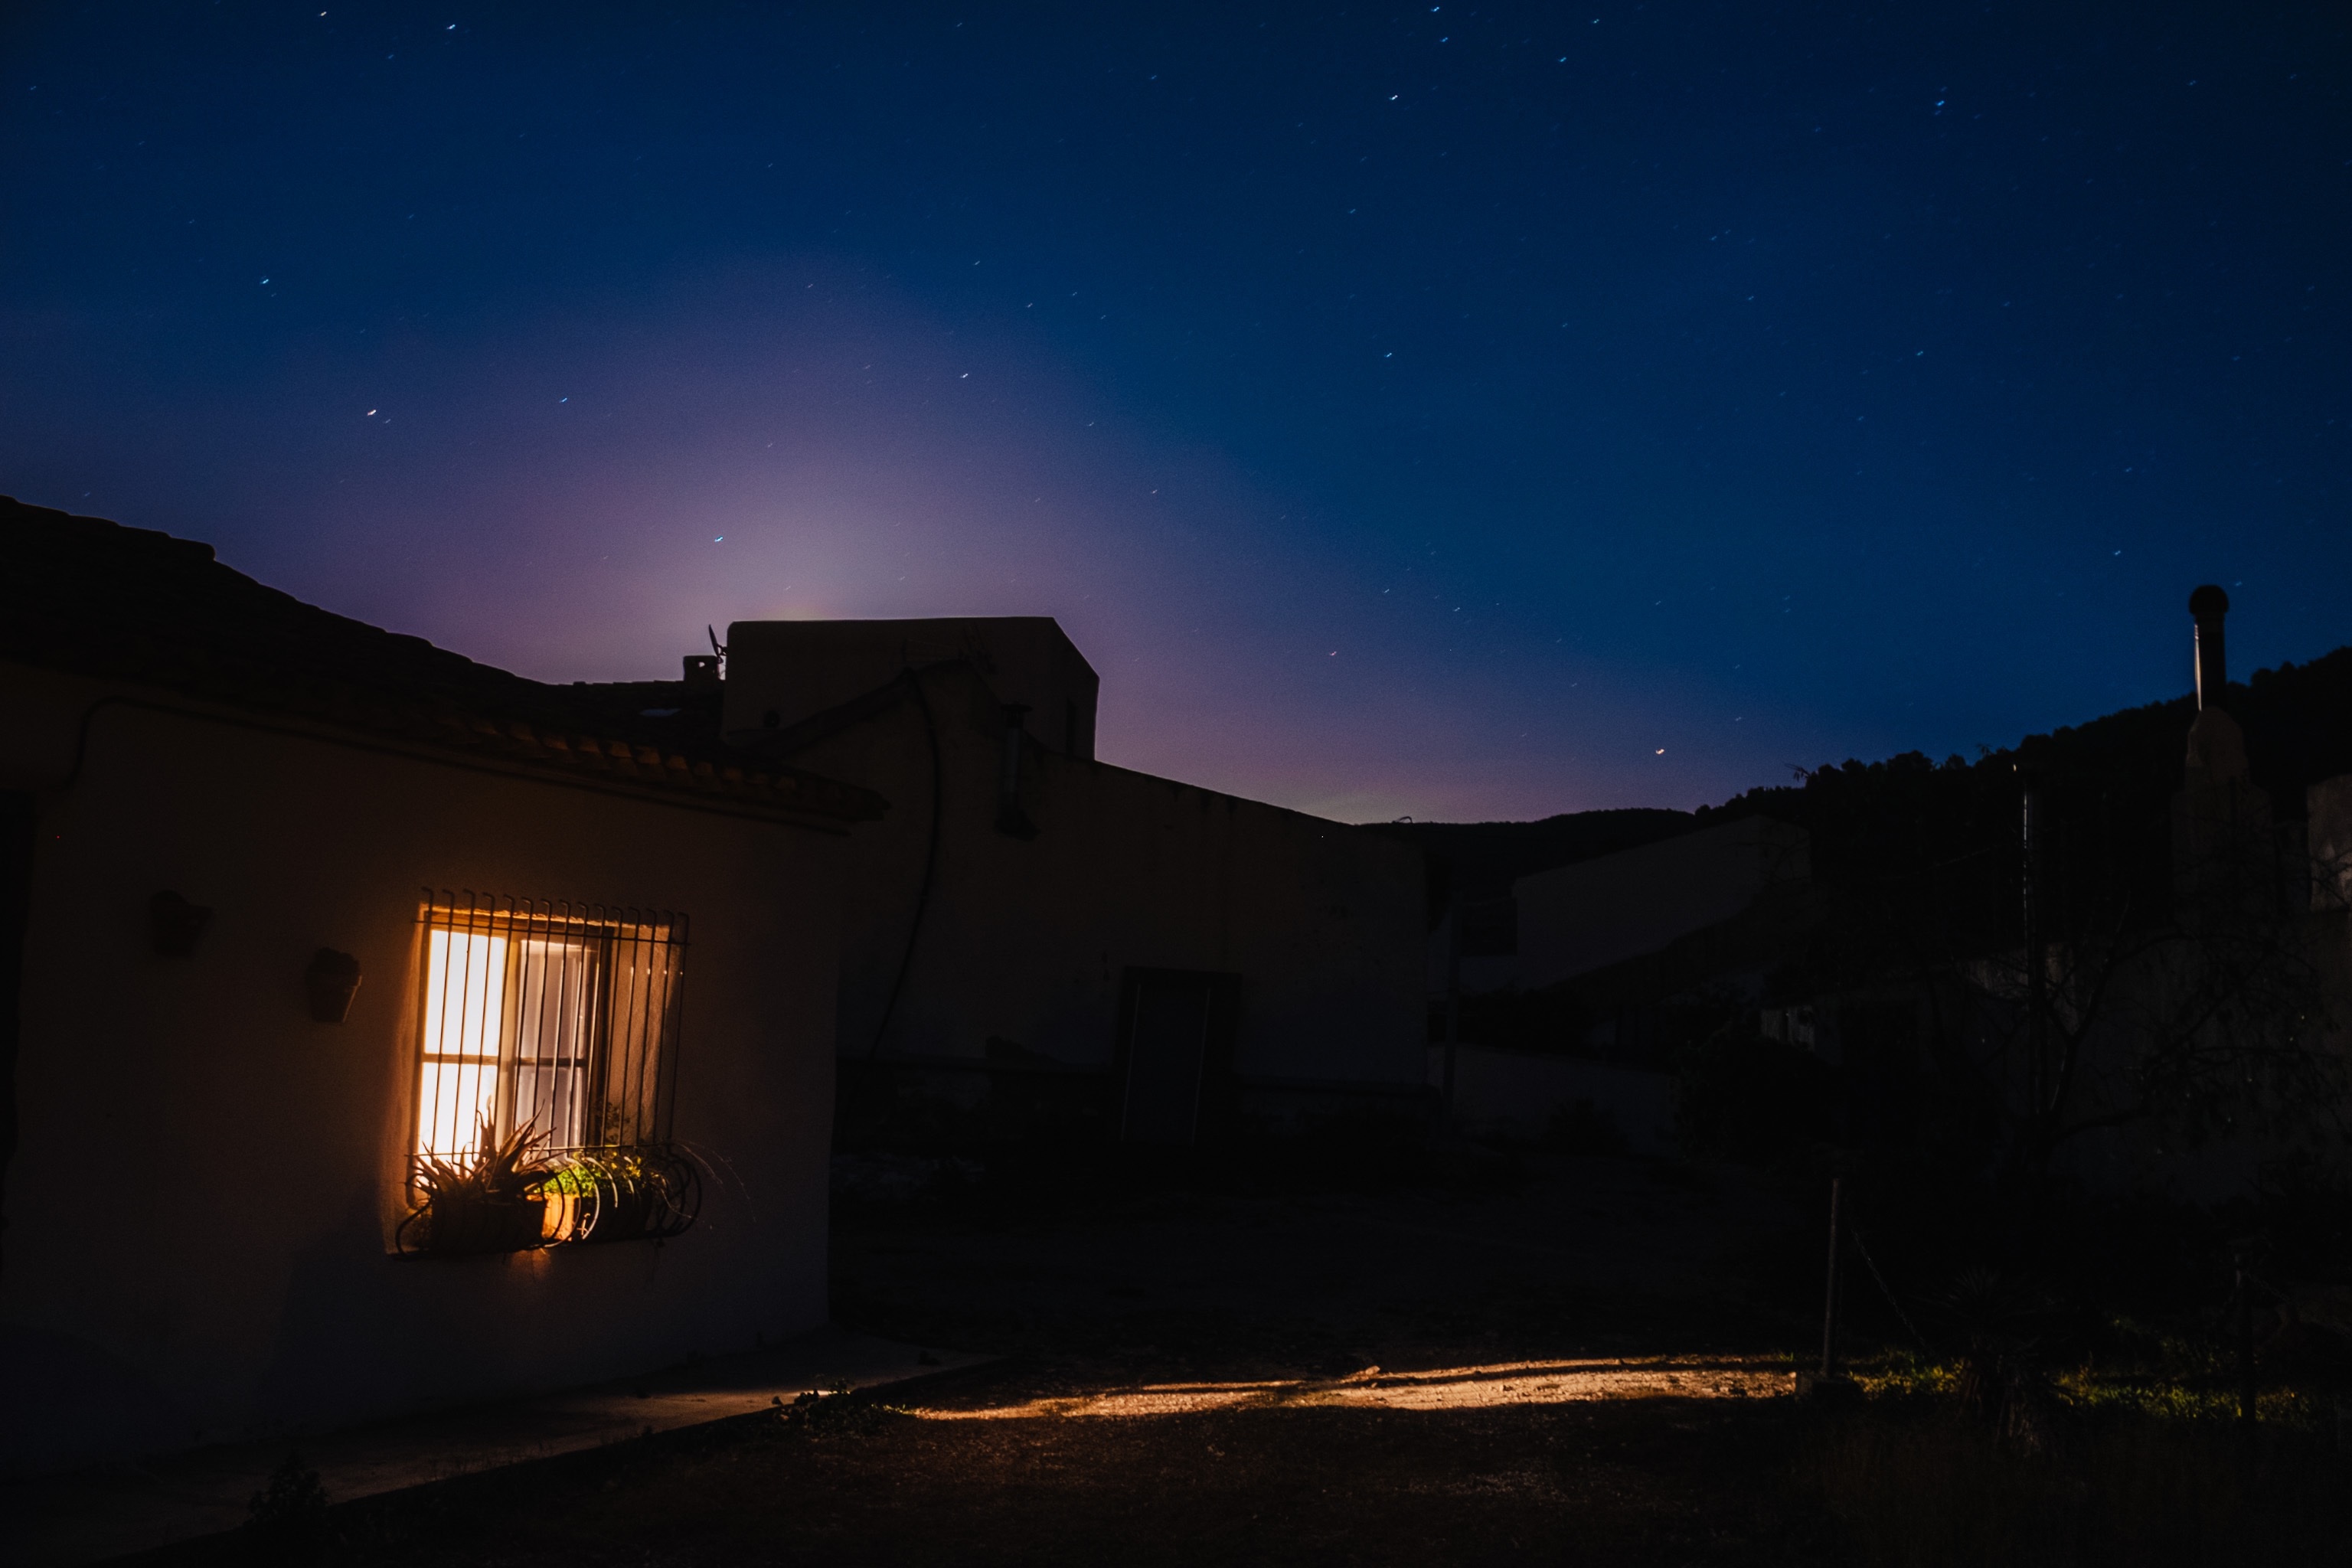
light, sky, night, house, star, dawn, atmosphere, dusk, evening, darkness, moonlight